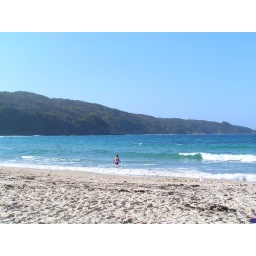
People out in the water at No.1 beach (Seal Rocks 2007)